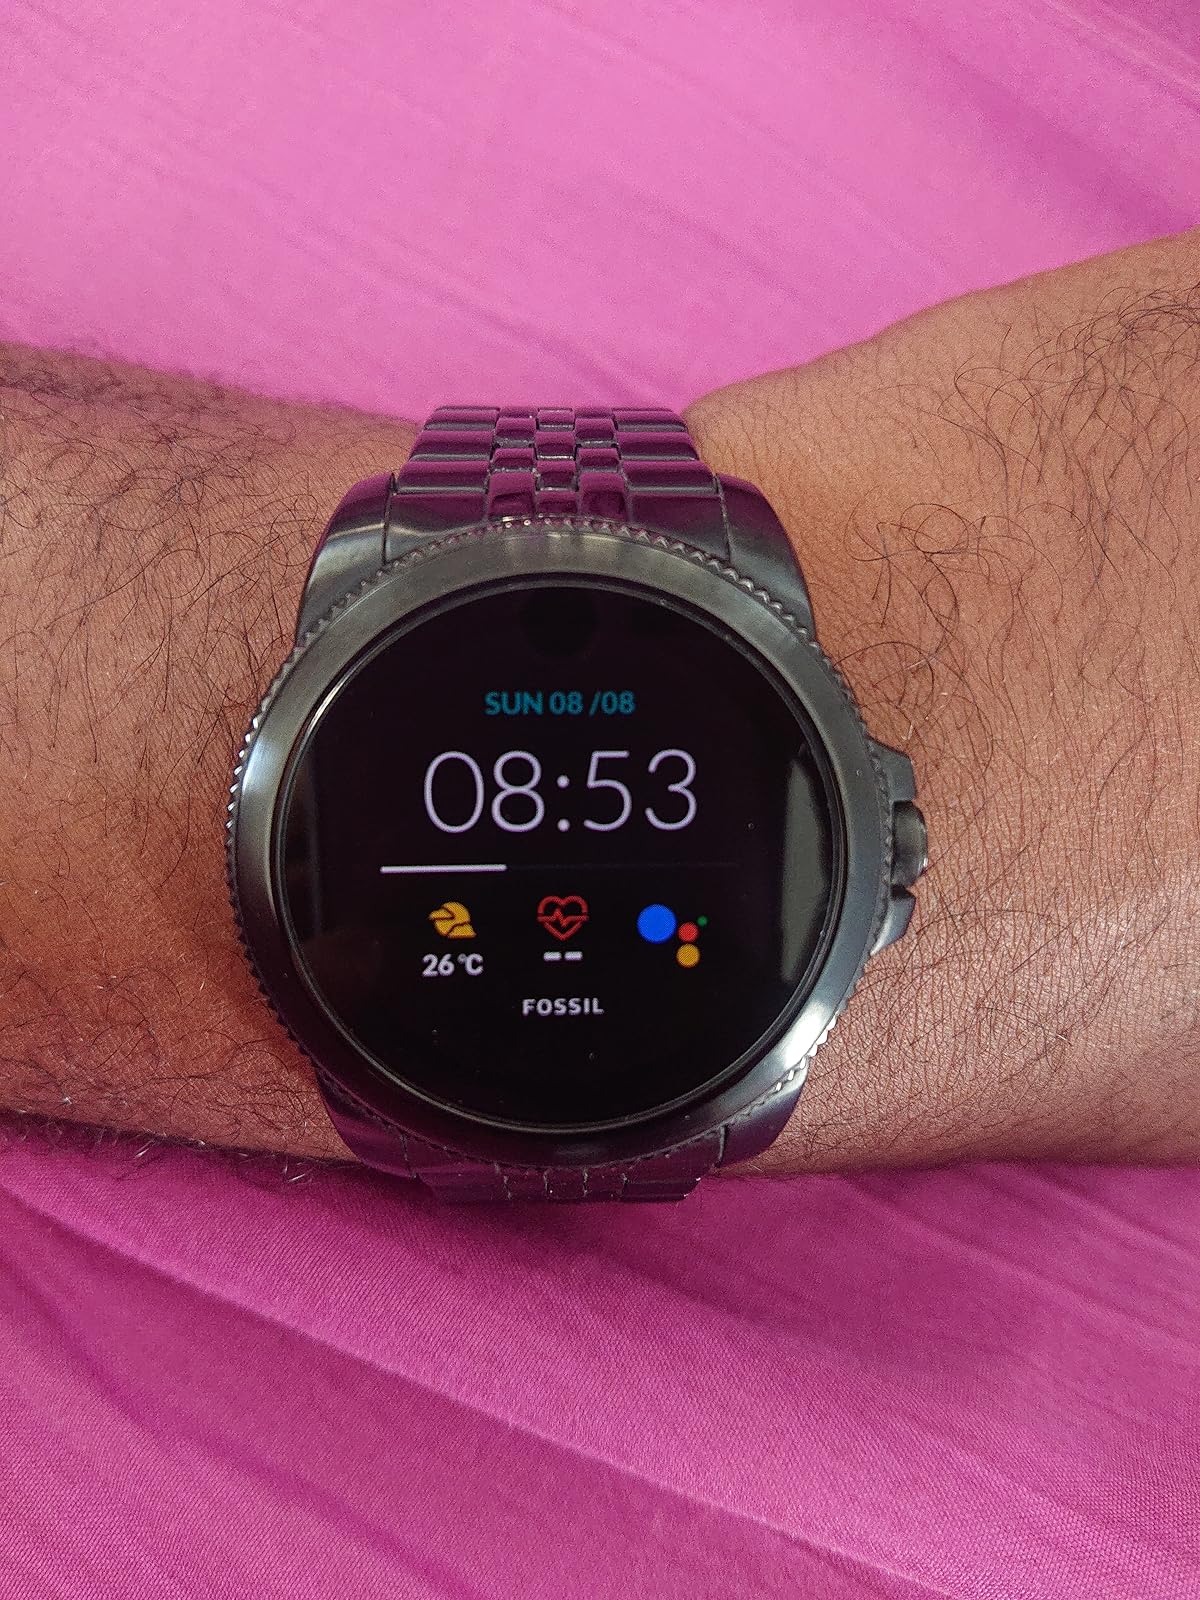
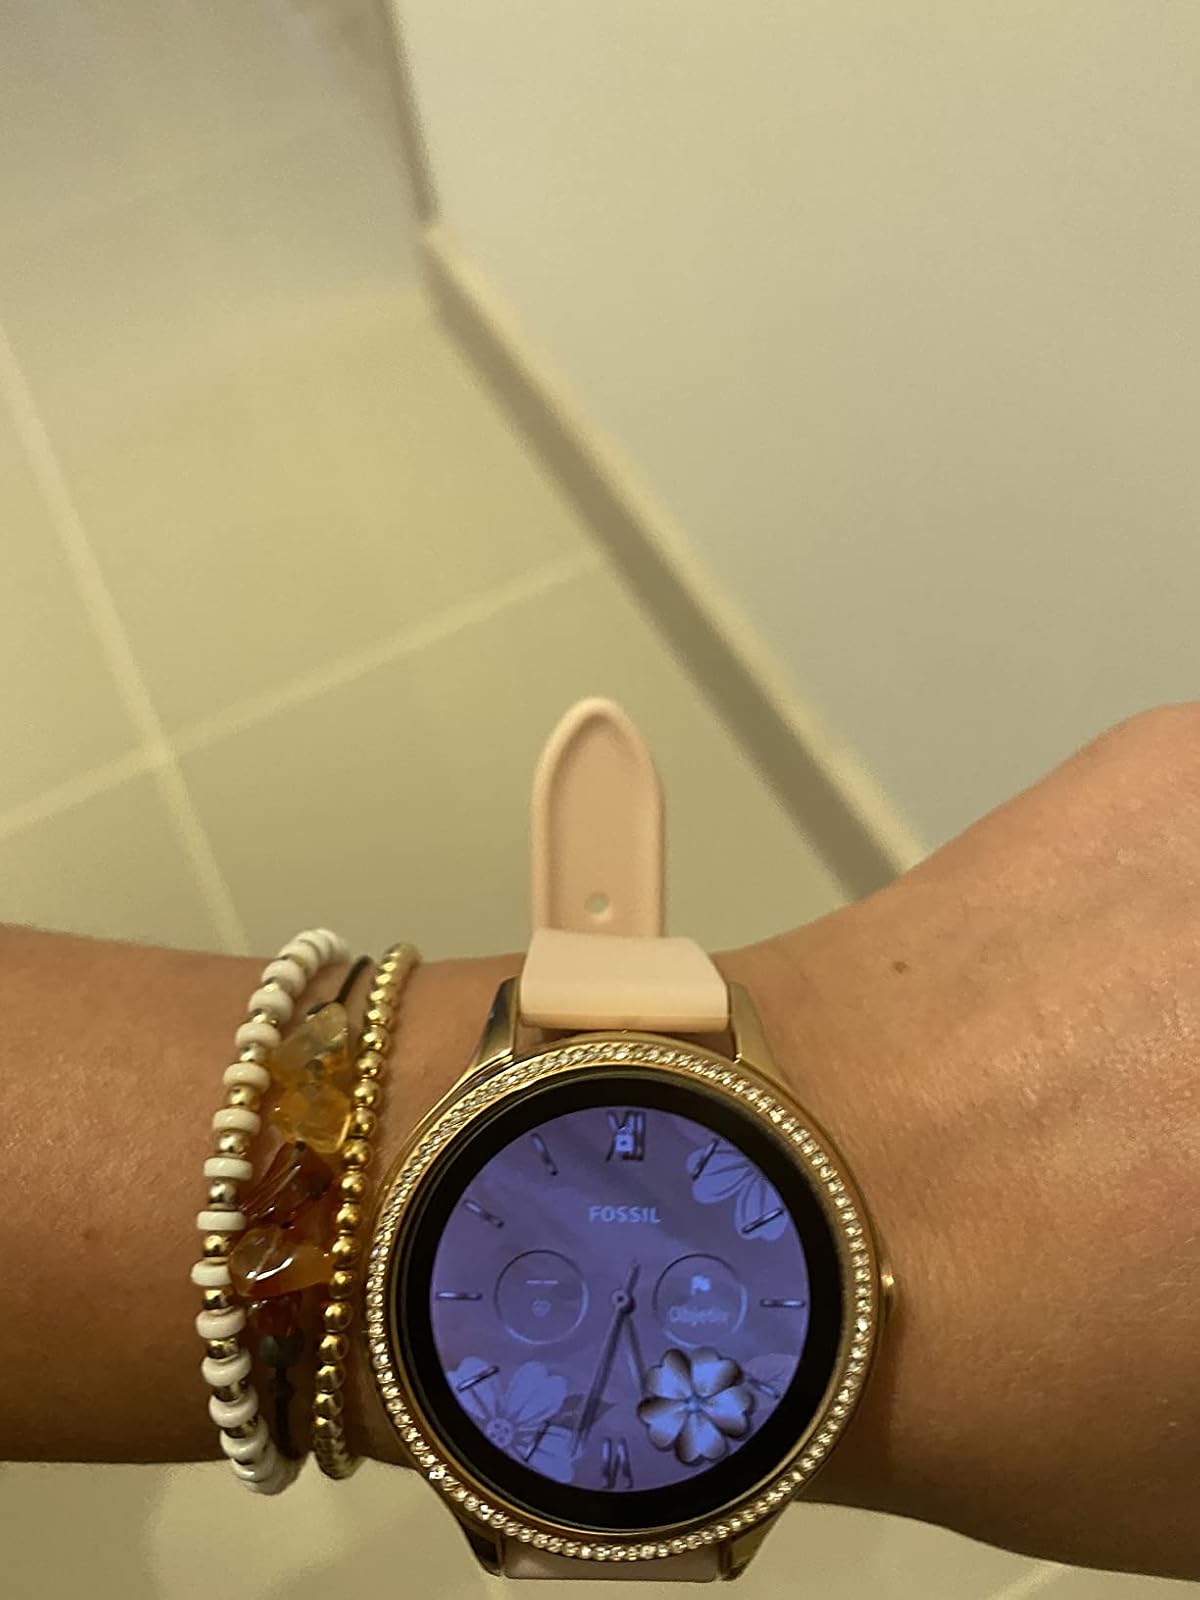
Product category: smartwatch
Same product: no